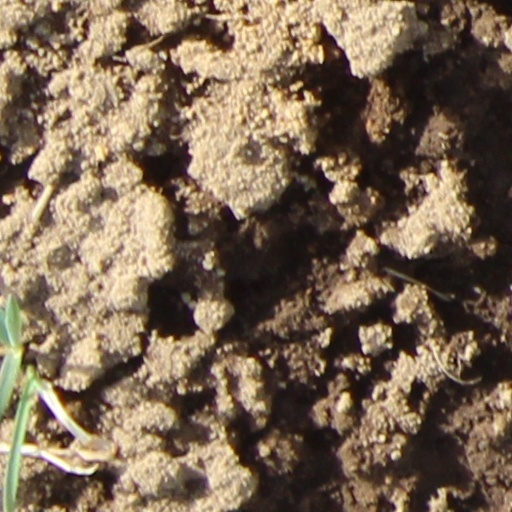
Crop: wheat